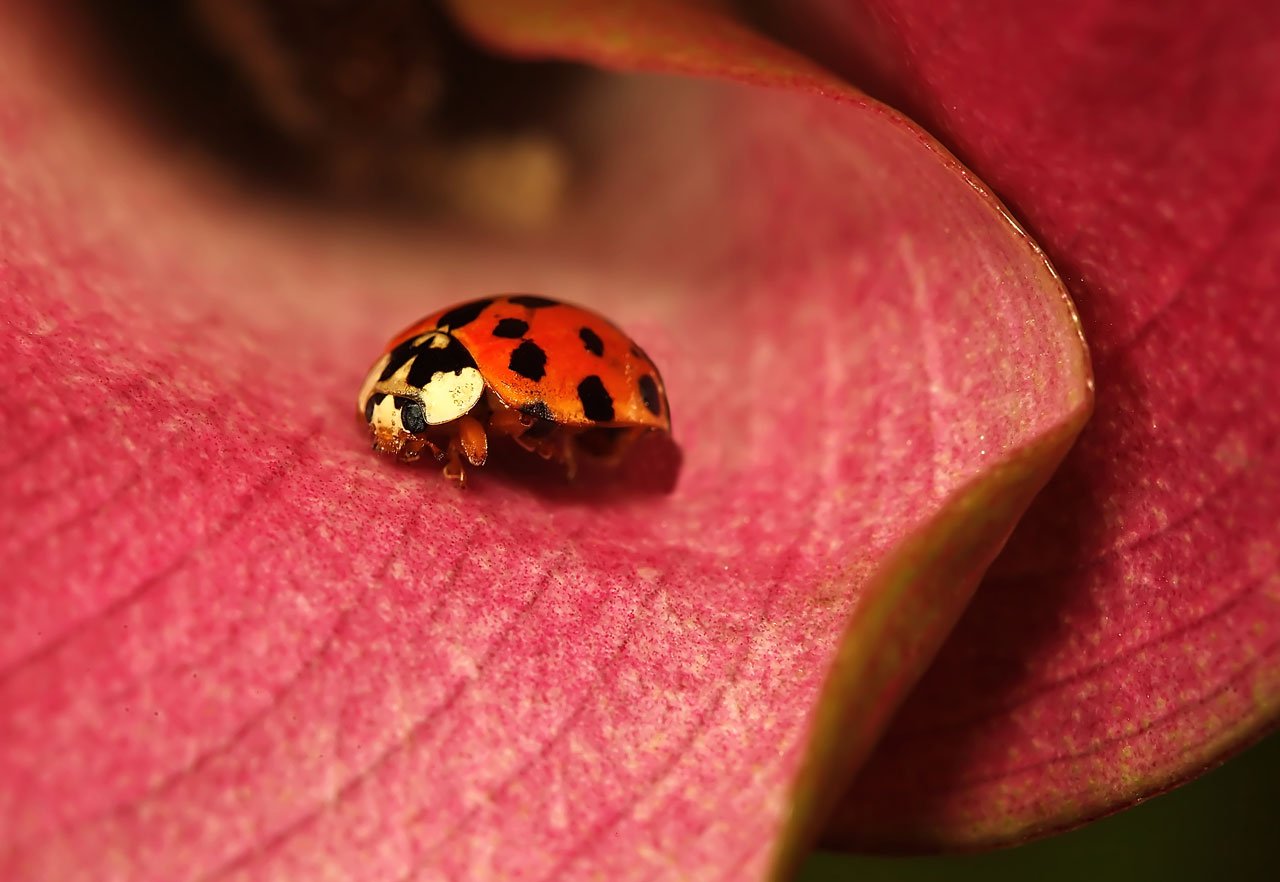
photography, leaf, flower, petal, animal, red, insect, macro, small, bug, lady, pink, fauna, ladybird, invertebrate, close up, tiny, dots, beetle, calla, macro photography